Fremont Union High School District

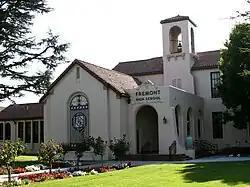
Fremont High School

Fremont High School is a public high school in Sunnyvale, California. Fremont is currently the only open public high school located in the city of Sunnyvale, and is the oldest school in the district.